Made in Britain

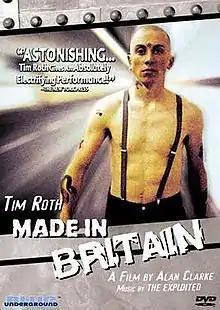

Made in Britain is a 1983 British television play written by David Leland and directed by Alan Clarke. It follows a 16-year-old racist skinhead and his constant confrontations with authority figures. It was broadcast on ITV on 10 July 1983 as the fourth in an untitled series of works by Leland (including "Birth of a Nation"), about different aspects of the British educational system, which subsequently acquired the overall title of "Tales Out of School". It marked Tim Roth's television debut.